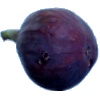
Label: Fig 1